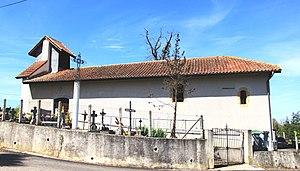
Église Saint-Laurent de Soréac (Hautes-Pyrénées)
Soréac est une commune française située dans le département des Hautes-Pyrénées, en région Occitanie.
La liste des églises des Hautes-Pyrénées recense de manière exhaustive les églises situées dans le département français des Hautes-Pyrénées.